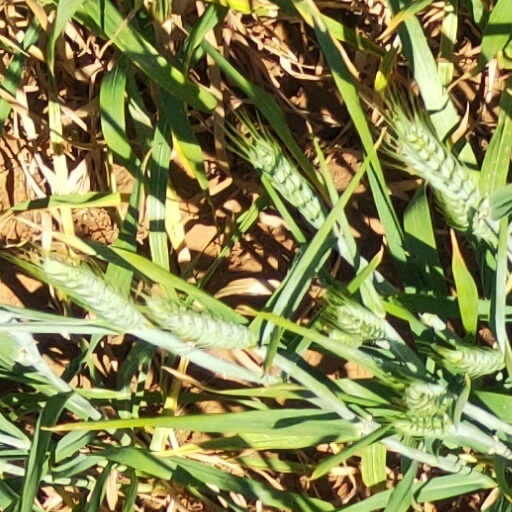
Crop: wheat